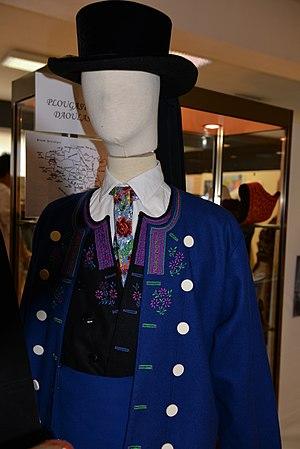
Costume de Plougastel-Daoulas - Homme
Le Cercle celtique Seiz Avel de Trappes, Saint-Quentin-en-Yvelines, est un ensemble de danse traditionnelle bretonne. Depuis 1972 il perpétue les traditions de danses et de musiques bretonnes. Membre de la fédération Kendalc'h, il participe au championnat de la confédération Kenleur.